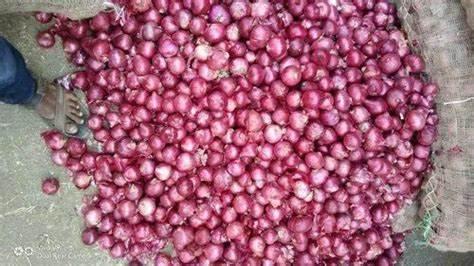
Zao aina ya vitunguu maji vikiwa vimepangwa chini vikiendelea kukaushwa, kabla ya kuchukuliwa na kusafirishwa kupelekwa viwandani ambako husindikwa na kupakiwa katika mifuko mbalimbali ili kusafirishwa ndani na nje ya nchi.